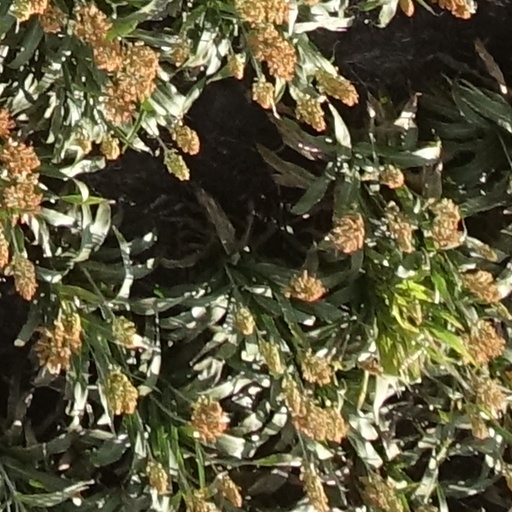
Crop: sorghum